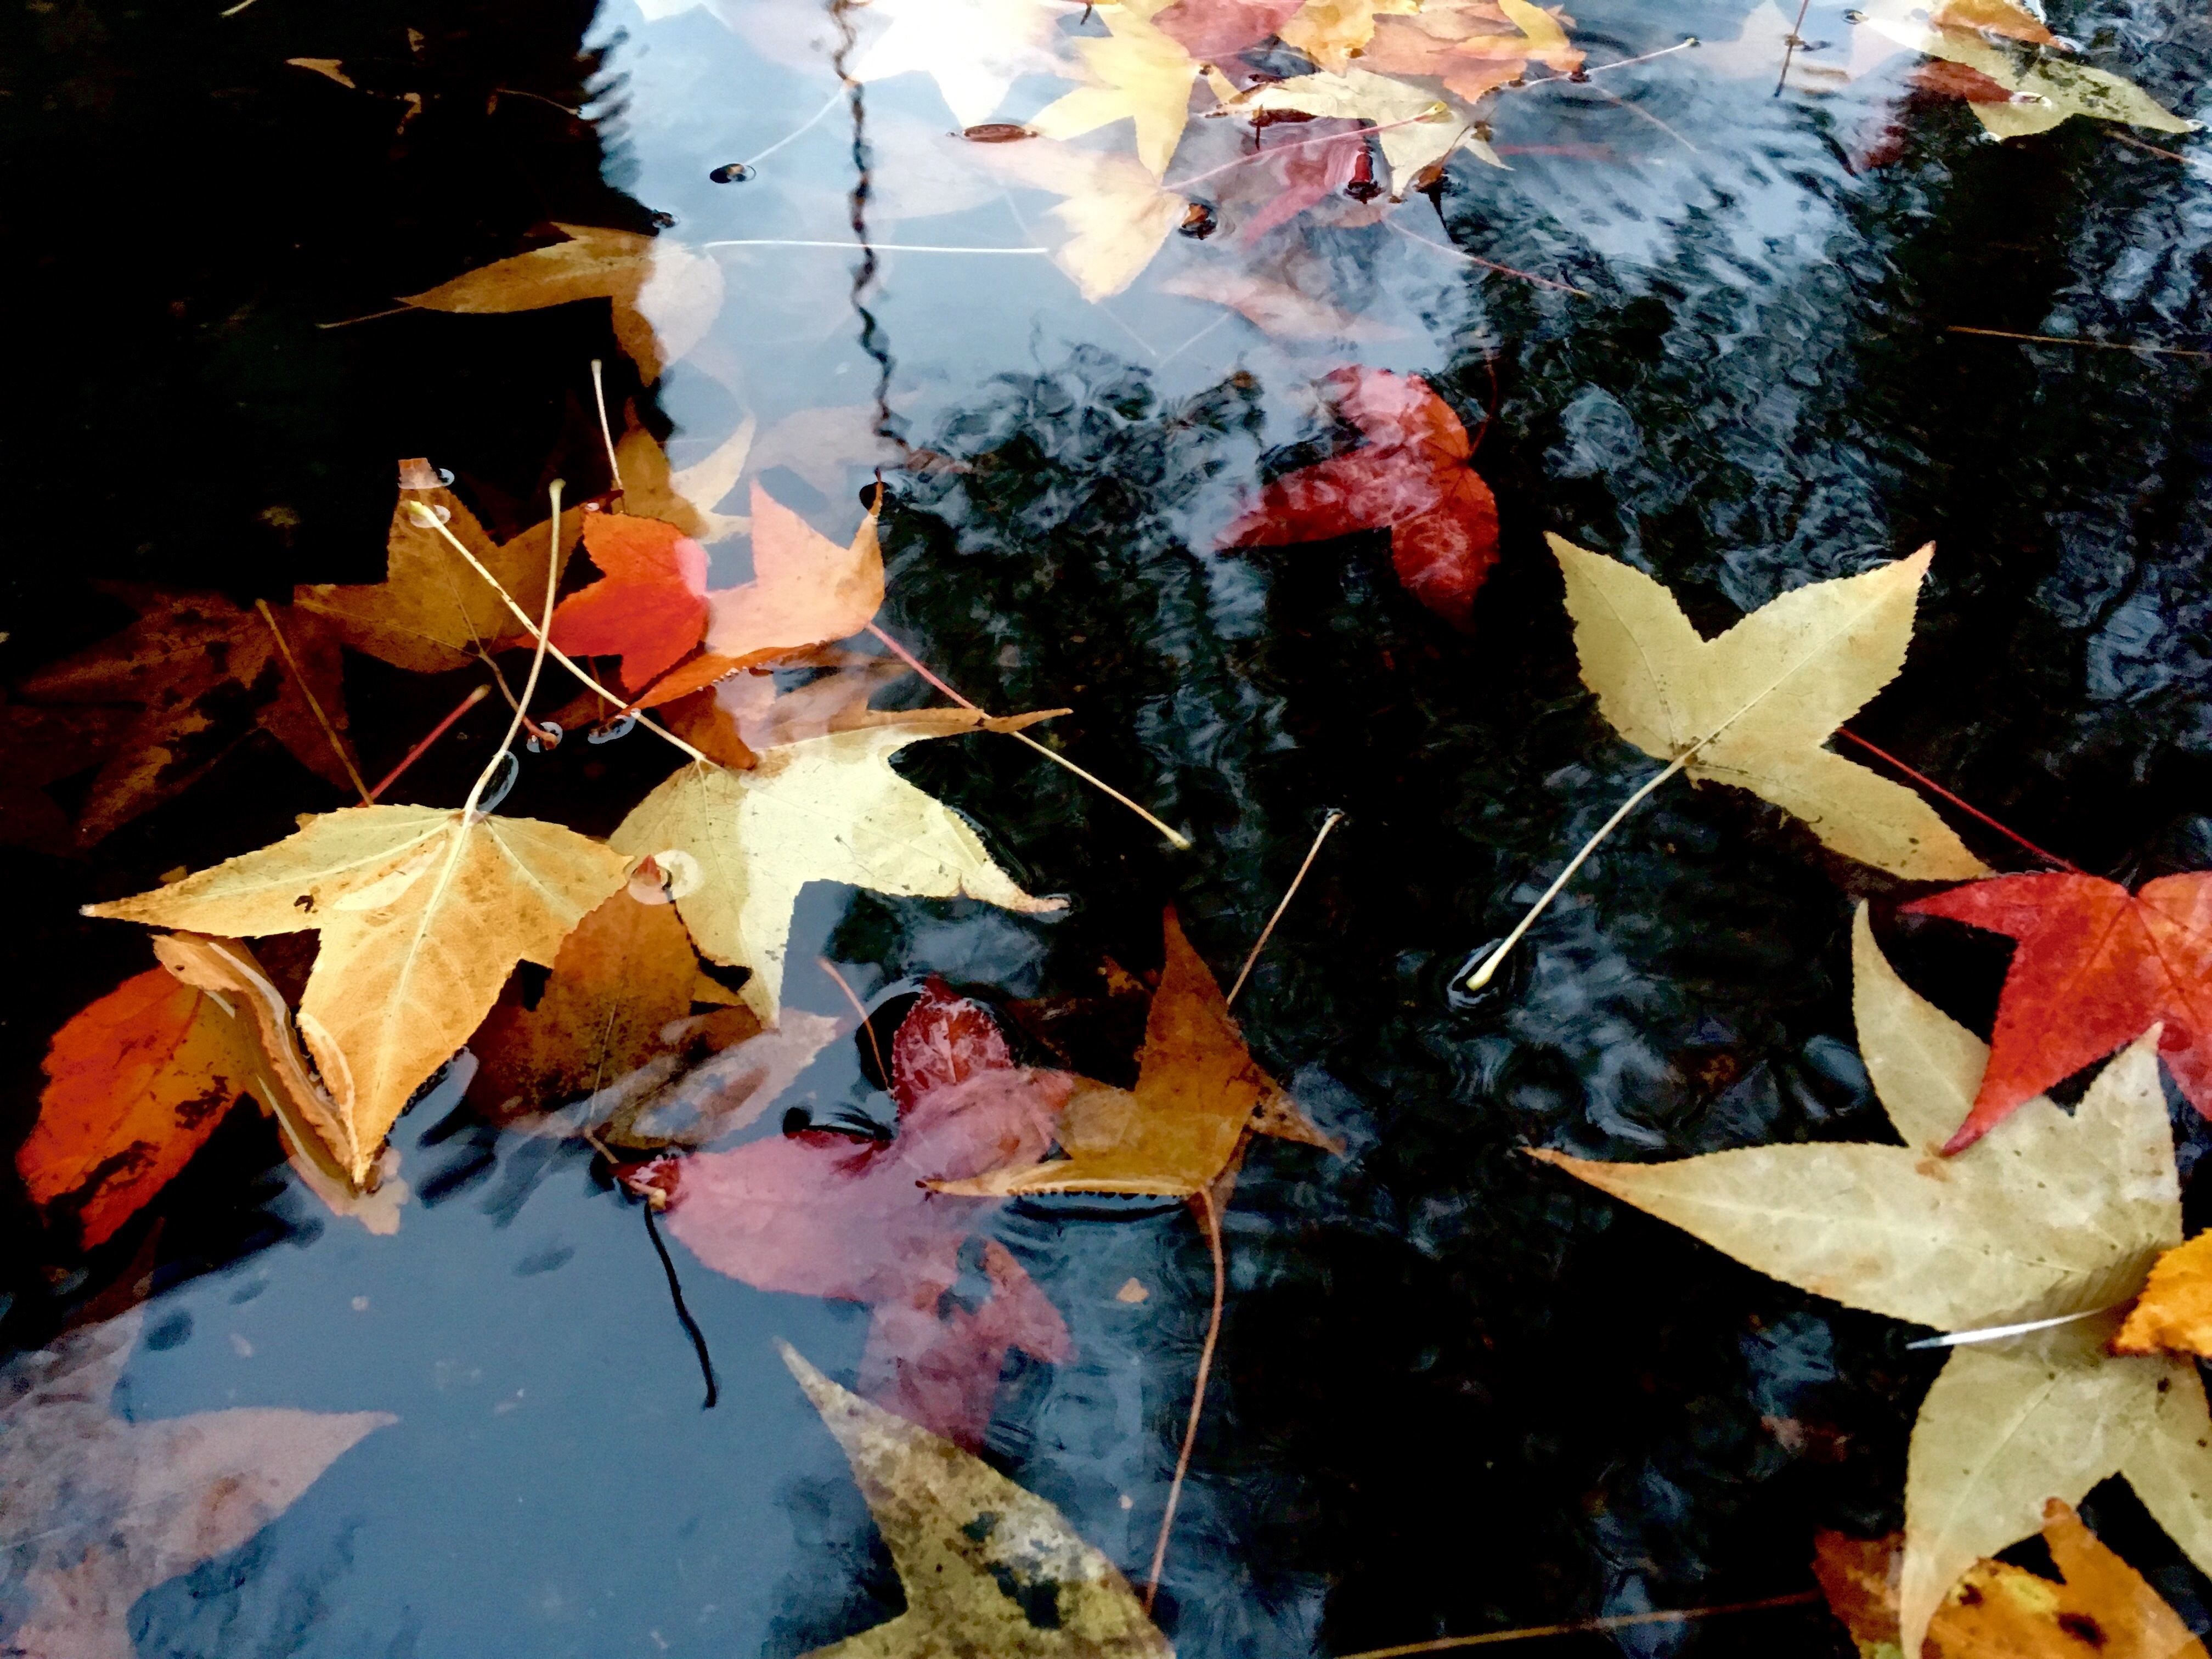
tree, plant, leaf, flower, reflection, color, autumn, season, painting, maple leaf, art